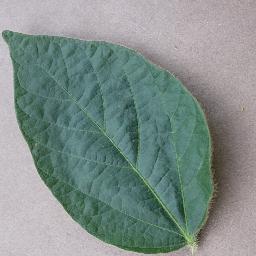
Label: Soybean___healthy